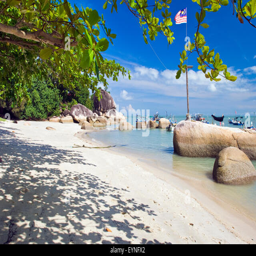
a sandy beach on a sunny day with boats in the background